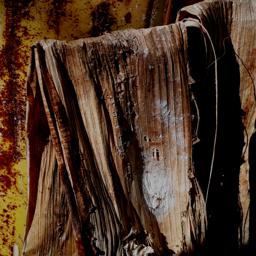
Label: PSEUDOSTEM WEEVIL